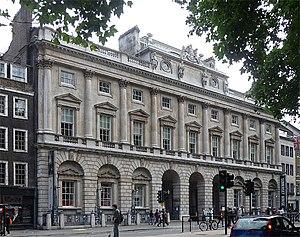
Somerset House est un grand bâtiment néoclassique situé directement à l'est de Waterloo Bridge dans le centre de Londres. Il donne directement sur le Strand, l'une des plus célèbres avenues de la capitale britannique.
L’Institut Courtauld est une organisation affiliée à l'Université de Londres et spécialisée dans l'étude de l'histoire de l'art. Il compte parmi les institutions les plus prestigieuses au monde dans cette discipline et est reconnu pour le nombre très élevé de directeurs de grands musées issus de son petit corps d'anciens élèves.